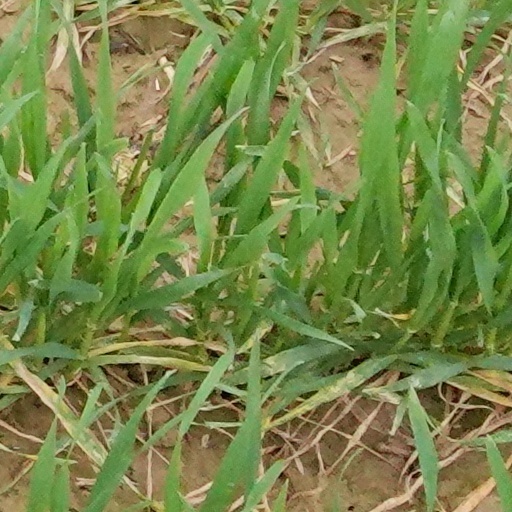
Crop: wheat